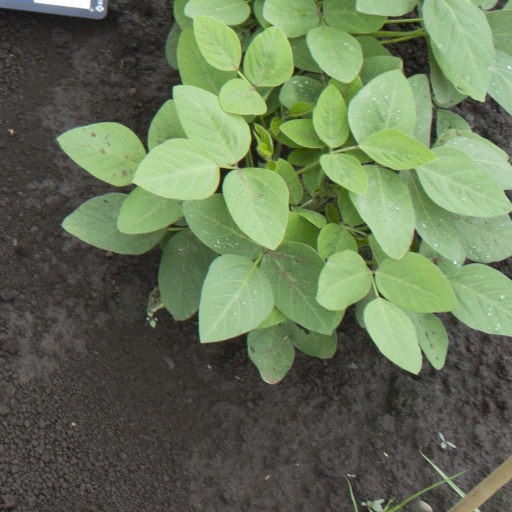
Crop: soybean